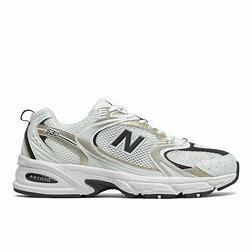
Brand: New
Model: Balance 530